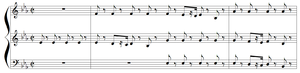
Anton Reicha - sujet de la fugue n°32 des 36 fugues, op.36
Les Trente-six fugues constituent un recueil de pièces pour piano-forte composées par Antoine Reicha, de 1797 à 1803, et publiées à Vienne en 1805. Elles présentent un « nouveau système » pour la composition des fugues. L'ensemble porte parfois le numéro d'op.36 dans le catalogue des œuvres du compositeur tchèque.